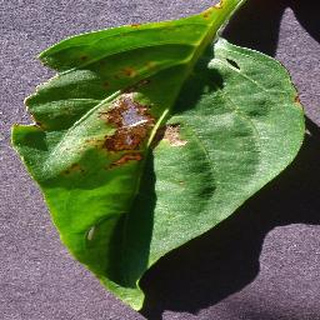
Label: bell_pepper_bacterial_spot